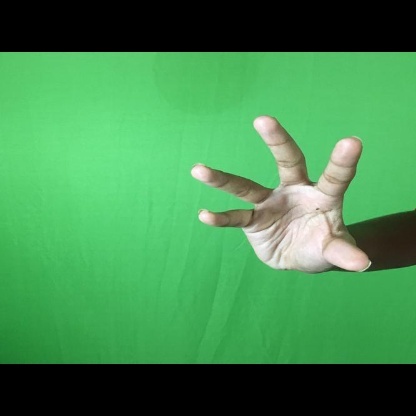
Mudra: Padmakosha